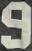
Number: 9